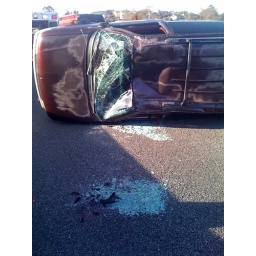
My fam jus got in a car accident van flipped three times nd my mama was stuck under it